Kołobrzeg Pier

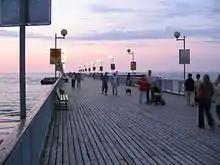
Kołobrzeg Pier

The Kołobrzeg Pier (Polish: "Molo w Kołobrzegu") is a reinforced concrete pier in Kołobrzeg, Poland. The structure has a length of 220 metres and the width of 9 metres and the pavilion is located about 4,5 metres above sea level. The pier was reopened after extensive renovation and modernisation works on November 27, 2014 and further works of the adjacent area were completed a year later.